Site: brandenburg
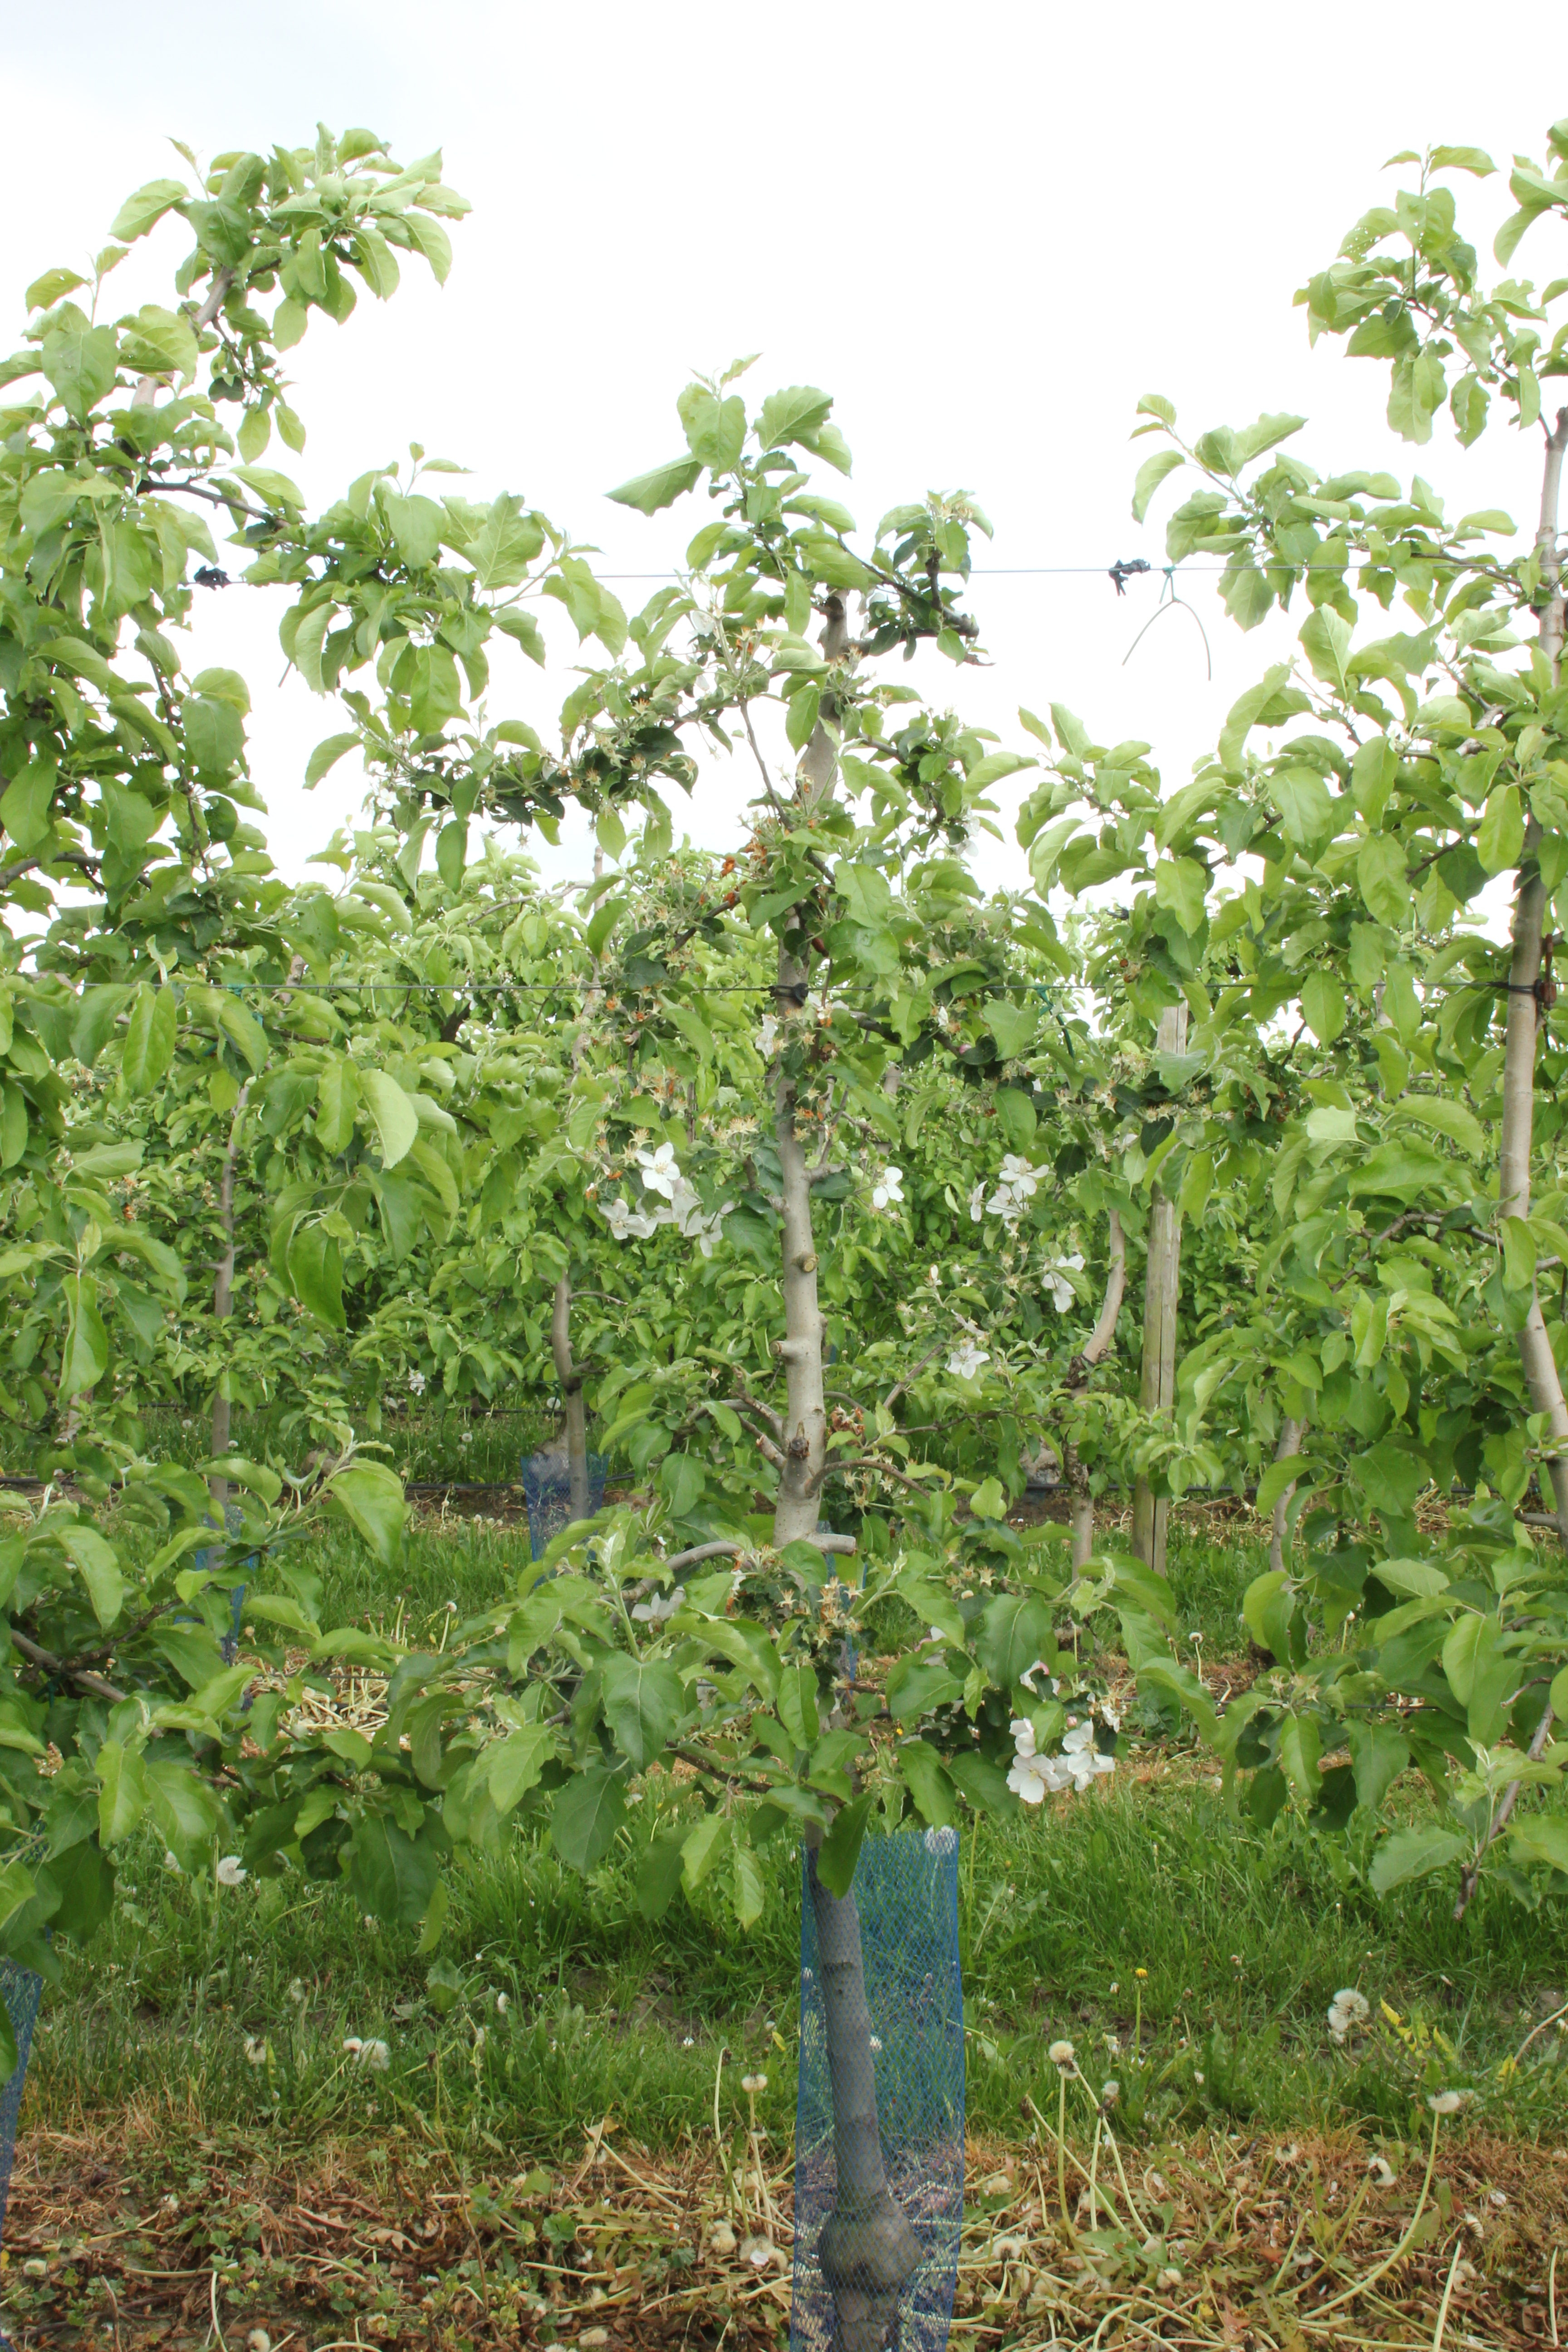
Growth stage (BBCH 67): Flowering